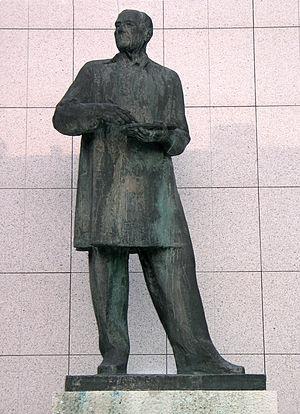
Martin Benka, né le 21 septembre 1888 à Kostolište et mort le 28 juin 1971 à Malacky, est un peintre, illustrateur et graveur slovaque.